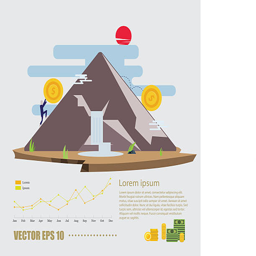
human pushes a big coin to the top of mountain .